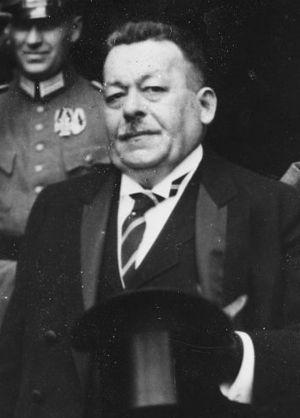
Le président du Reich est le chef de l'État fédéral du Reich allemand entre 1919 et 1945, sous le régime de la Constitution de Weimar.
La Kriegsschuldfrage est le débat public en Allemagne, pour la plus grande partie pendant la république de Weimar, pour établir la part de responsabilité allemande dans la Première Guerre mondiale. S'articulant en plusieurs phases, déterminées en grande partie par le retentissement du traité de Versailles et l'attitude des vainqueurs, ce débat a également eu lieu dans d'autres pays impliqués dans le conflit, comme la France et la Grande-Bretagne.
L'élection présidentielle allemande de 1919 est la première élection du président du Reich, le chef de l'État de la république de Weimar. Au lieu de se dérouler au suffrage universel direct, elle a lieu indirectement, par l'Assemblée nationale de Weimar, le 11 février 1919. Le candidat du Parti social-démocrate d'Allemagne Friedrich Ebert, l'emporte face à l'ancien secrétaire au Trésor puis à l'Intérieur Arthur Posadowsky-Wehner, par 277 voix contre 49.
Cette page dresse la liste des chefs de gouvernement de l'Allemagne depuis 1871. Il a été titré « chancelier » dans la plupart des régimes.